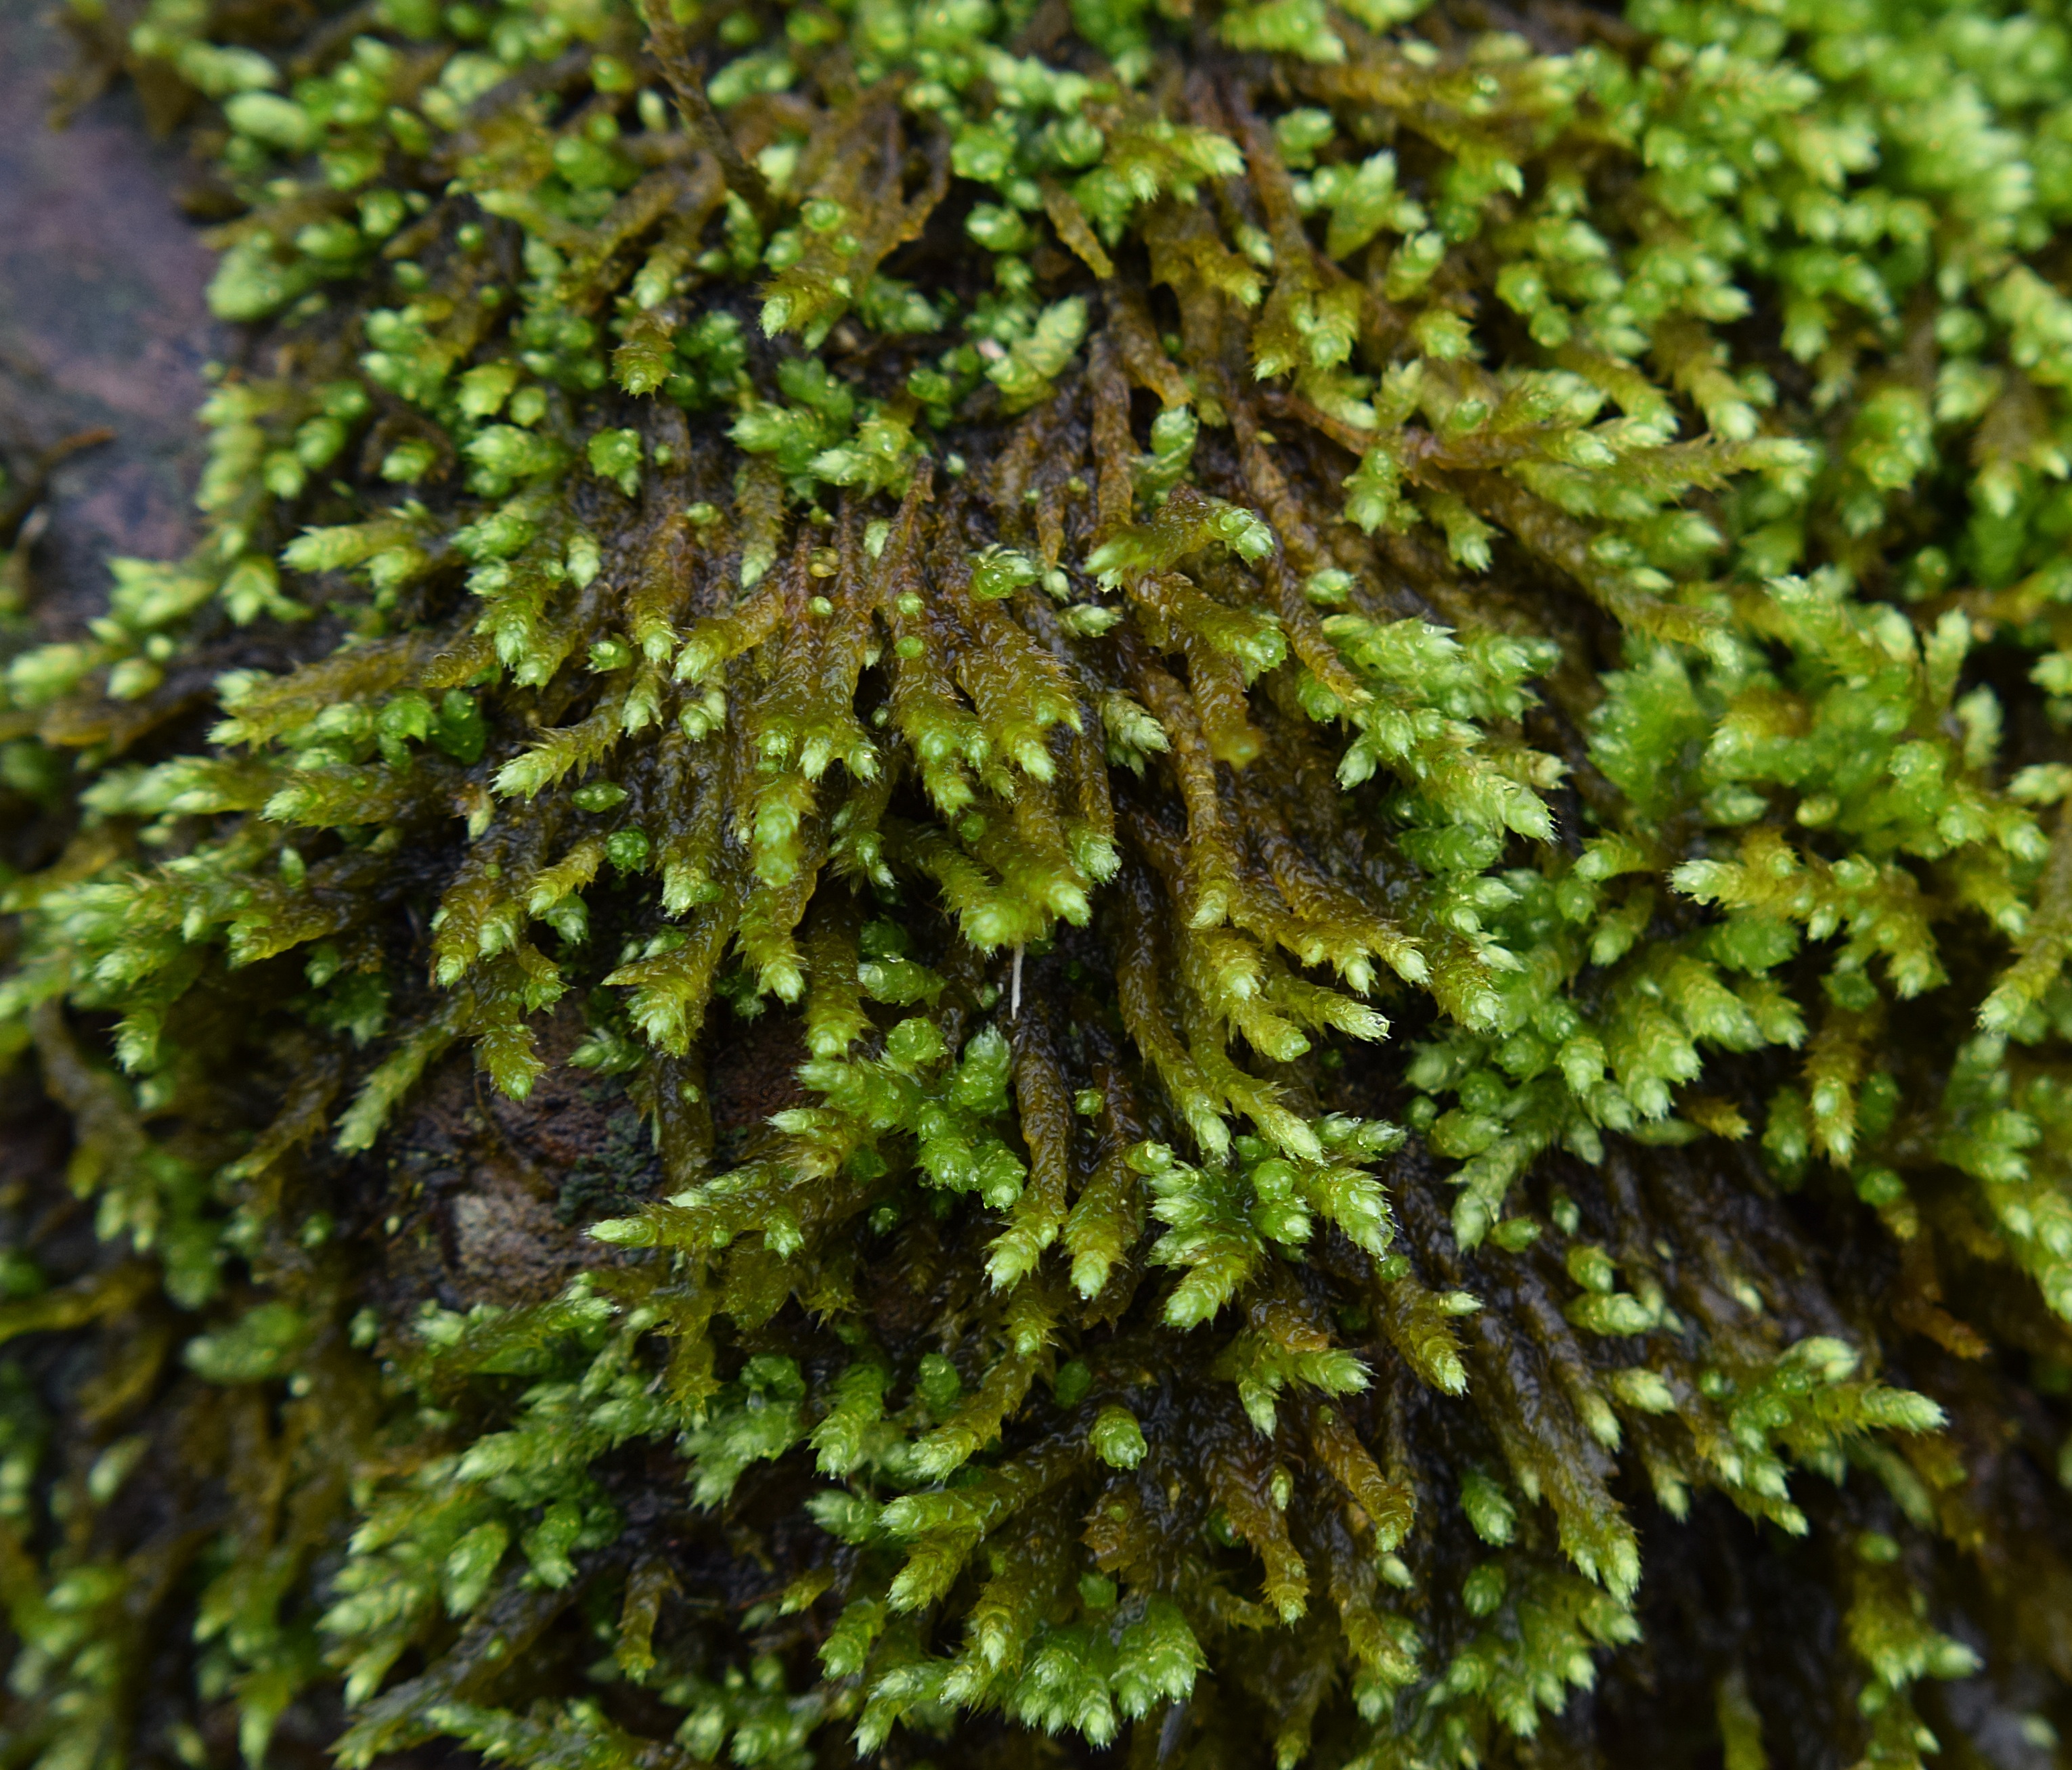
tree, nature, outdoor, rock, branch, plant, rain, leaf, moss, wild, green, botany, fir, flora, ecology, spruce, shrub, delicate, woody plant, temperate coniferous forest, land plant, non vascular land plant, rain wet moss on rock